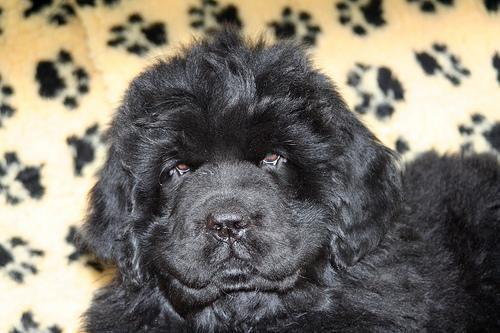
Newfoundland